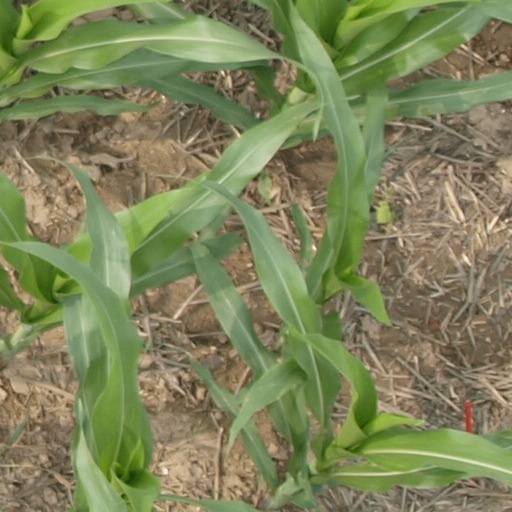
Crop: maize; corn